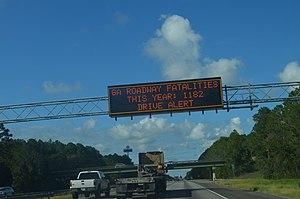
La prévention routière, ou sécurité routière, est l'ensemble des mesures mises en place pour empêcher les usagers de la route d'être tués ou gravement blessés dans les accidents de la route, ou en atténuer les conséquences. Les usagers de la route sont les piétons, les cyclistes, les automobilistes et leurs passagers, les chauffeurs de poids-lourd, et les passagers des transports publics routiers, etc. Il s'agit d'un enjeux sociétal majeur.